Tropical storms Amanda and Cristobal

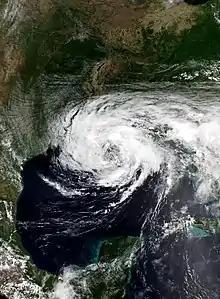
Tropical Storm Cristobal nearing landfall in Louisiana on June 7

Ahead of the storm's landfall, two children died in Louisiana after being pulled to sea by a rip current, and a third drowned in Texas due to the rough surf. A storm surge caused flooding along much of the Louisiana coast, and flooded the only road leading to and out of Grand Isle, which was under a mandatory evacuation. Torrential rainfall and the storm surge caused a flood event in Grand Isle said to have been the worst since Hurricane Isaac in 2012. A large portion of Louisiana Highway 1 was completely flooded and inaccessible throughout June 7, and around 4,000 power outages occurred across New Orleans on that same day. Infrastructural damage to southern Louisiana incurred a damage estimate near US$150 million.